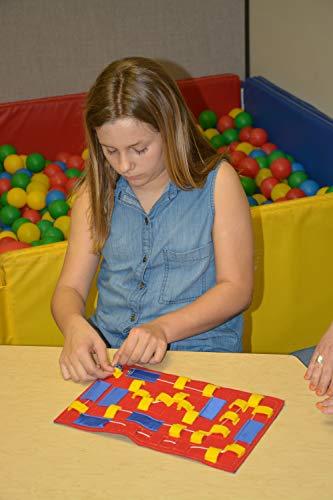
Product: HandiThings DP Dolphin Playground Toy, Red, Blue, Yellow, One Size
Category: Toys & Games | Baby & Toddler Toys
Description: Hand made with the highest quality standards.
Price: $18.94
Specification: ProductDimensions:8.5x14x0.1inches|ItemWeight:1.6ounces|ShippingWeight:1.6ounces(Viewshippingratesandpolicies)|ASIN:B07H65TJ4T|Itemmodelnumber:DP|Manufacturerrecommendedage:3months-8years